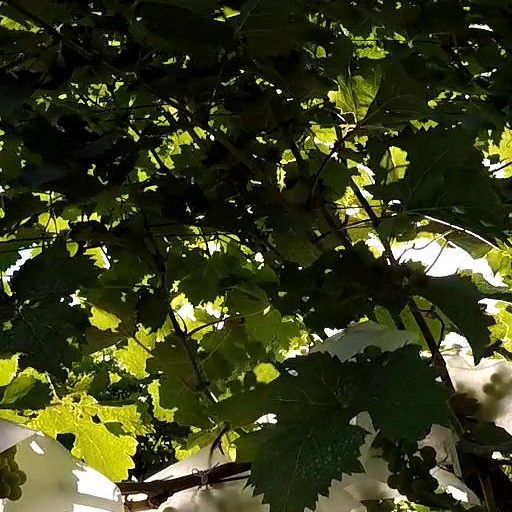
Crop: grape